George Robert Sims

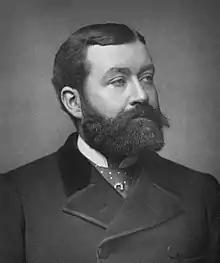
Sims in 1884

He returned to England and briefly worked in his father's business, but his interests lay in writing, and he began to write stories and poetry. He began to publish pieces in "Fun" in 1874, succeeding editor Tom Hood and making friendships with fellow contributors W. S. Gilbert and Ambrose Bierce. He also contributed early to the "Weekly Dispatch". In 1876, Sims penned a satiric open letter "To a Fashionable Tragedian", humorously accusing actor-producer Henry Irving of inciting mass murder by emphasising the gore in his Shakespeare plays and of paying bribes to critics. Irving sued Sims and his editor Harry Sampson for libel, but after an apology he withdrew the legal action.